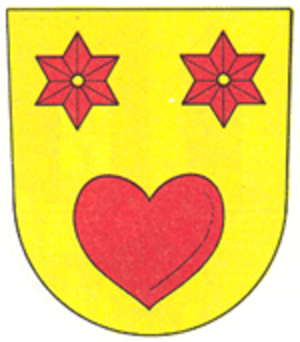
Hostim est une commune du district de Znojmo, dans la région de Moravie-du-Sud, en République tchèque. Sa population s'élevait à 420 habitants en 2019.